Bromarv

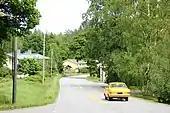
Road in Bromarv.

Bromarv was located in the province of Southern Finland and was part of the Uusimaa region. The port town of Hanko is located south of Bromarv.